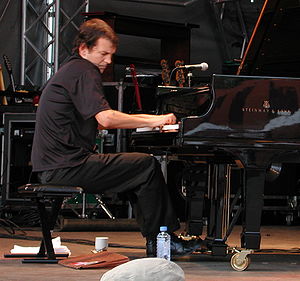
Brad Mehldau
Brad Mehldau, 2001
Den amerikanske pianist, Brad Mehldau, har op